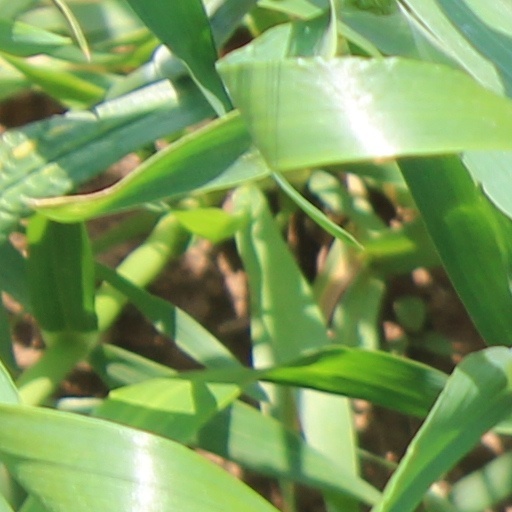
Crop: wheat